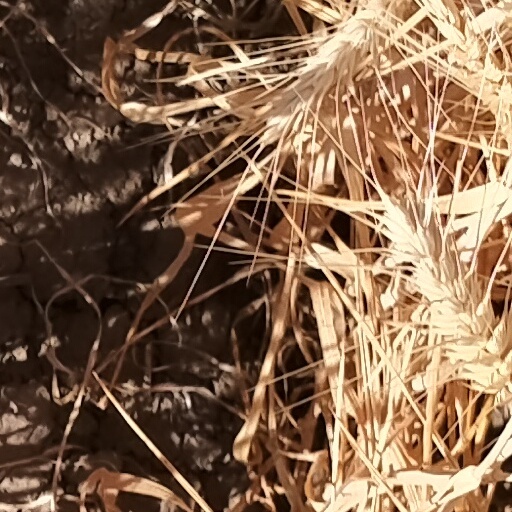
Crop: wheat